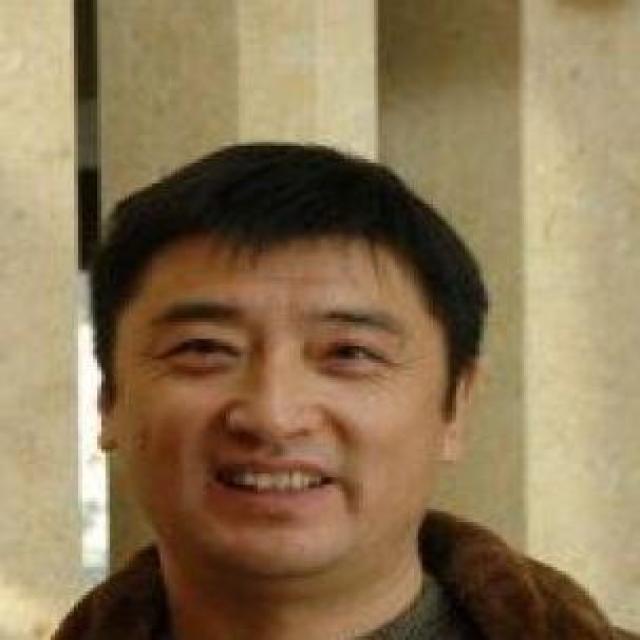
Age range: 45-64